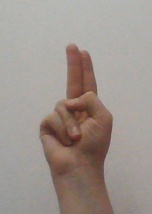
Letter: taa